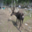
Label: deer